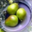
Label: pear